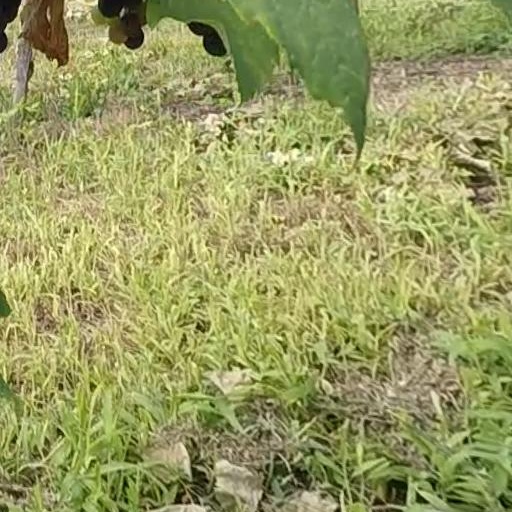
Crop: grape